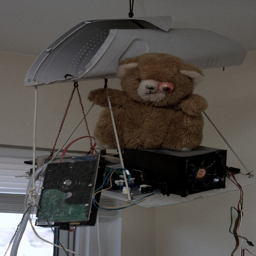
A picture of a stuffed animal in the air.
a brown teddy bear is part of an art project
a creepy bear on some fucked up looking rubes goldberg
a teddy bear with a weird eye sits on top of a small machine
A contraption made of spare parts and a teddy bear hanging from the ceiling